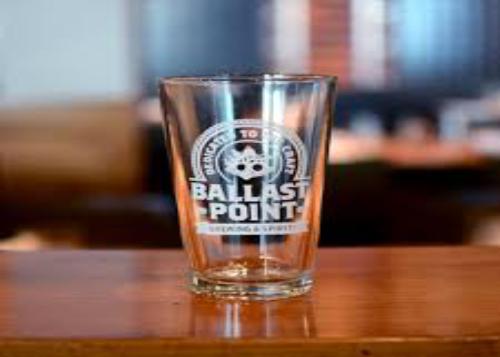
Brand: Ballast Point
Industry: Food